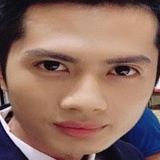
ca sĩ Sĩ Thanh